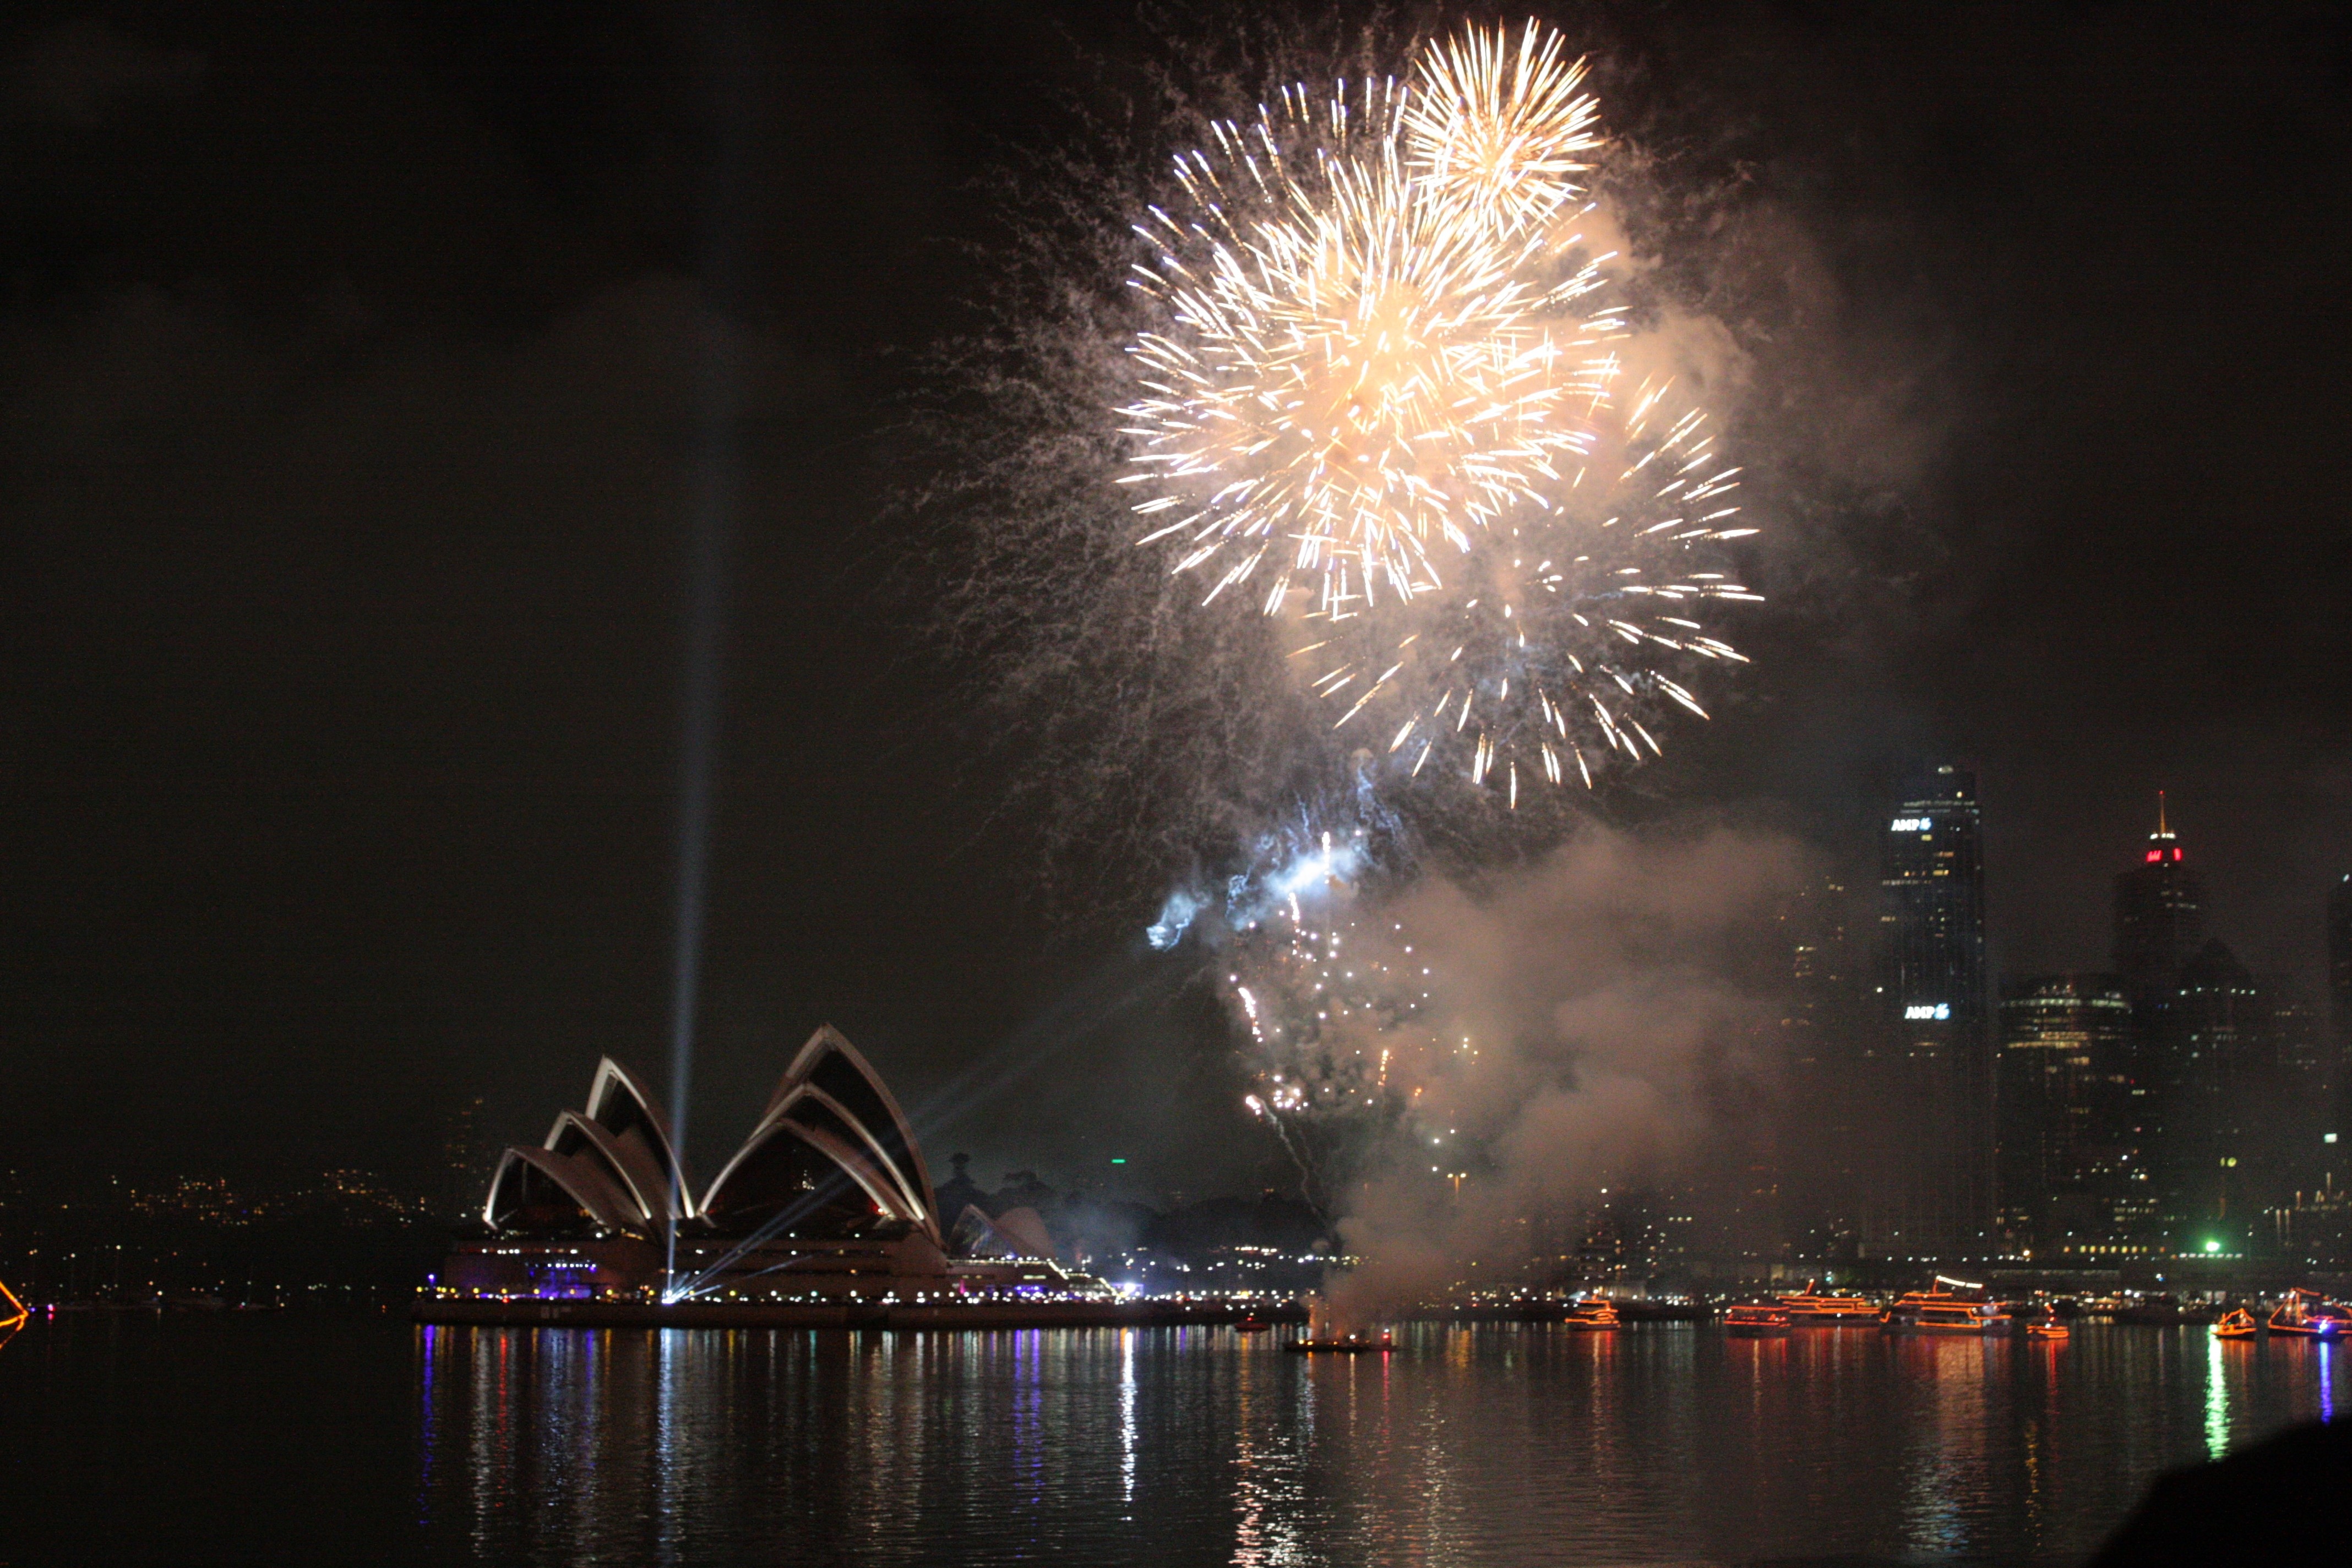
night, recreation, fireworks, event, outdoor recreation